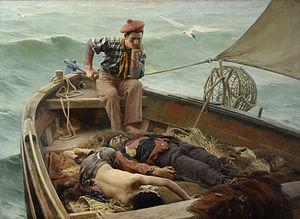
Joaquín Bárbara y Balza, né le 18 décembre 1867 à Laudio, et mort le 10 septembre 1931 à Santander, fut l'un peintre espagnol de la fin du XIXᵉ siècle et du début du XXᵉ siècle.